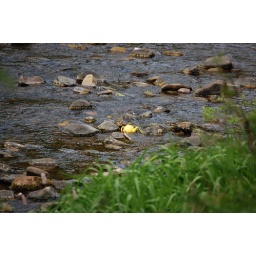
little yellow tea pot in its native habitat...